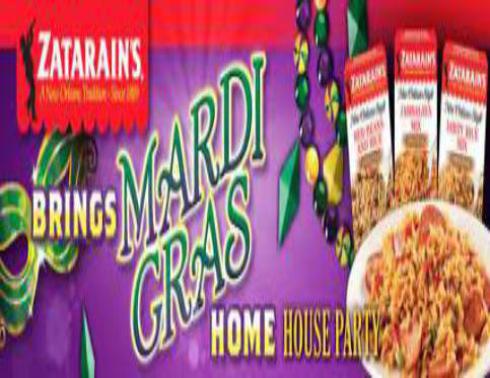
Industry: Food